The Bridges

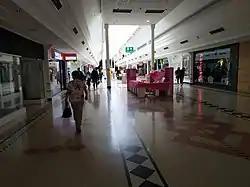
The Bridges in 2020, with most of the stores closed due to the COVID-19 lockdown.

The center comprises 79 stores, including 2 anchor tenants, Primark and TK Maxx. There are also 9 food outlets on site, ranging from coffee shops to cafes, including a Greggs Cafe & Esquires Coffee branch.